Hospital Argerich

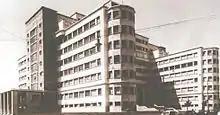
Argerich Hospital in 1945

Argerich Hospital is a metropolitan public hospital in Buenos Aires, Argentina. The hospital is located in the La Boca neighborhood.